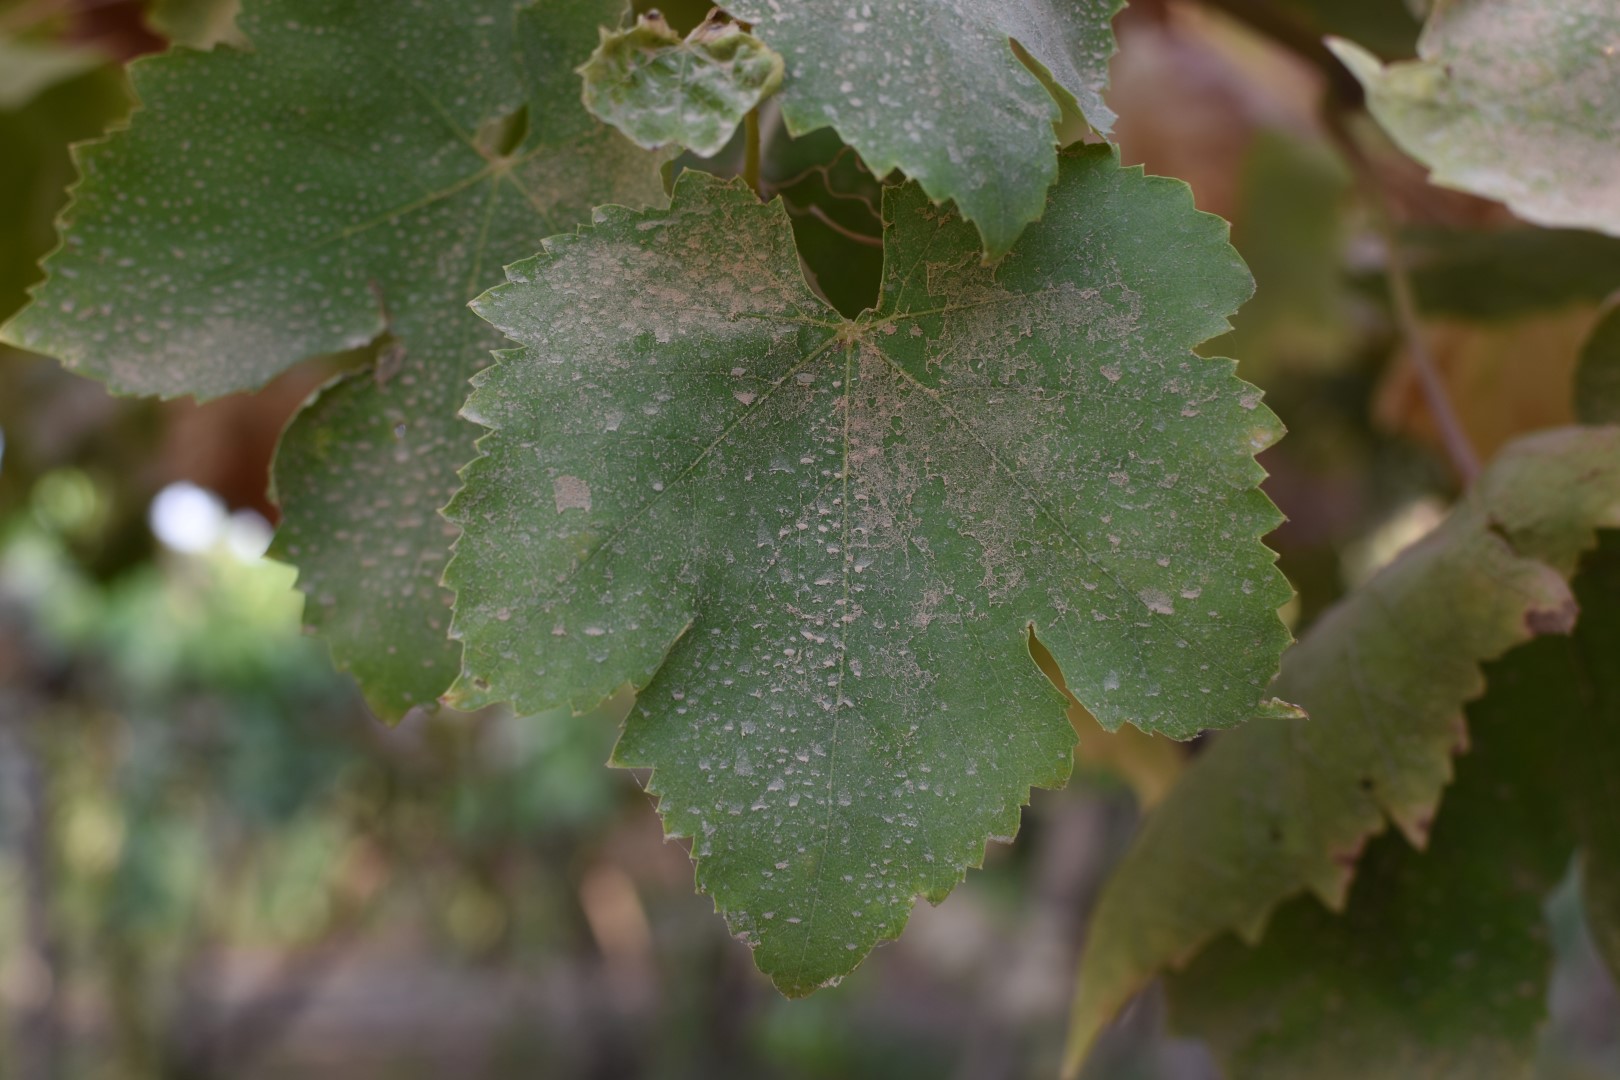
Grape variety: Thompson Seedless